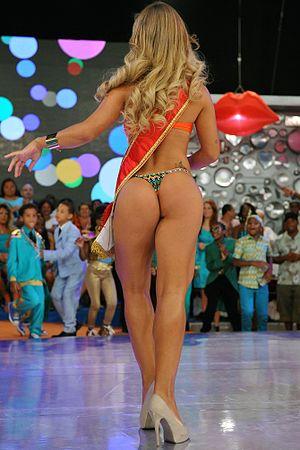
Miss Bum Bum est un concours annuel qui vise à désigner les plus belles fesses du Brésil. Créé par le journaliste et entrepreneur Cacau Oliver, il met en compétition 27 concurrentes qui représentent chacune les différents États du Brésil. La gagnante reçoit 50 000 réaux et devient une célébrité dans son pays. En 2017, la titulaire du titre est Erika Canela.